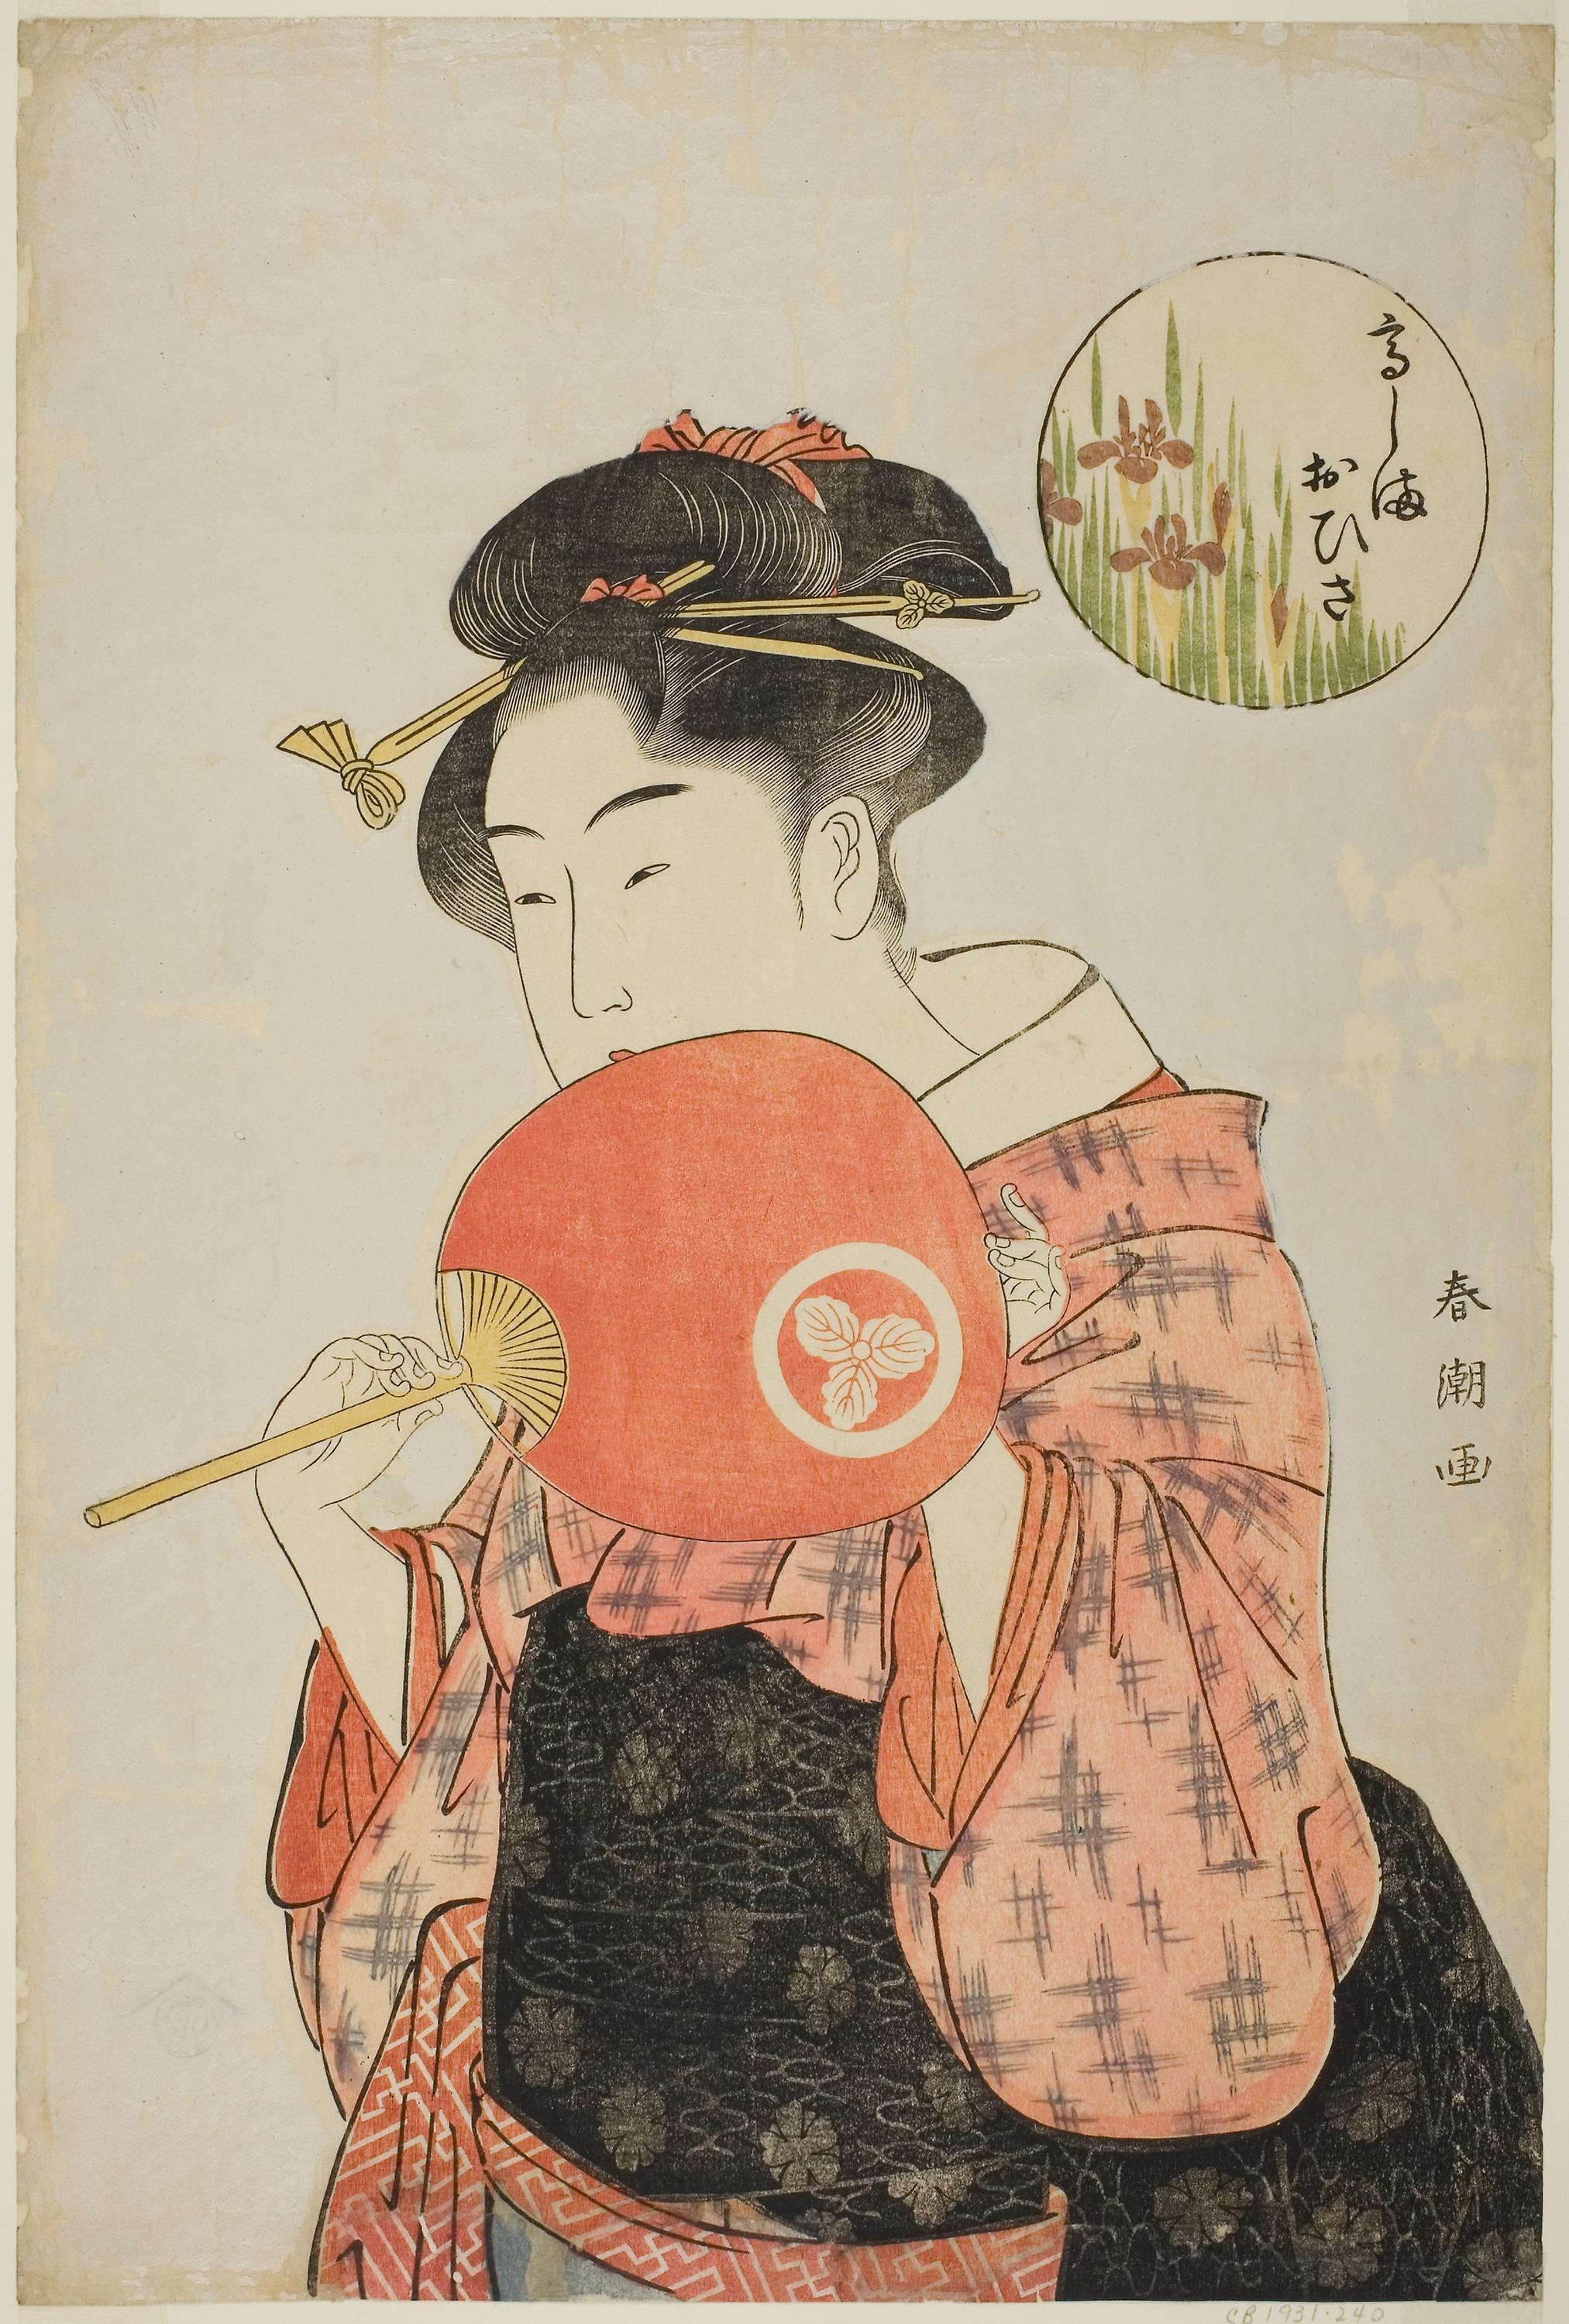
illustration, art, painting, paper